Answer in natural language. Considering the relative positions, is Doorway to the left or right of black recatngle fiige box? Choose between the following options: right or left
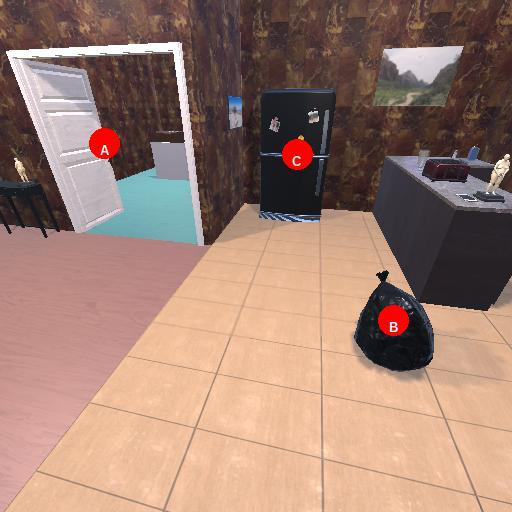
<answer>left</answer>